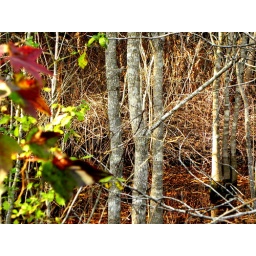
reflective trees in water